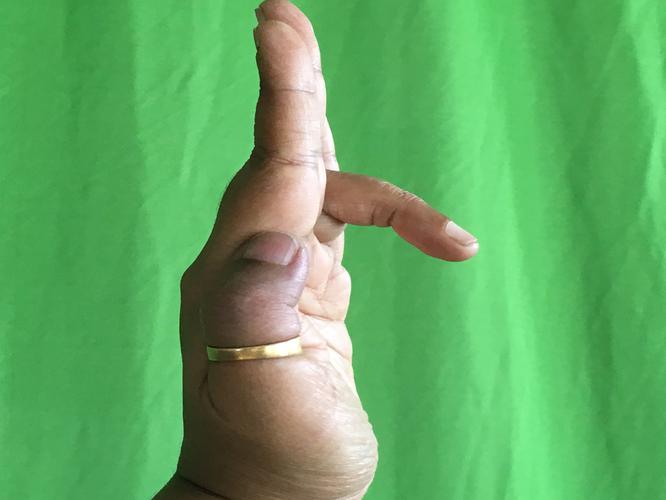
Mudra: Tripathaka
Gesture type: single_hand